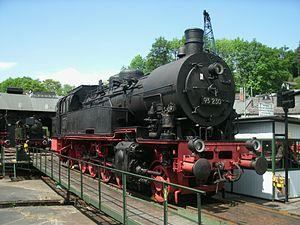
Il s'agit des locomotives acquises par les anciennes compagnies et réformées avant la création de la SNCF le 1ᵉʳ janvier 1938.